Jezreel Valley

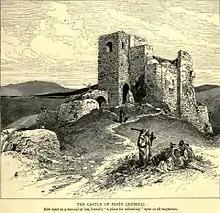
The tower house of the "Castle of Zir'in" in the 1880s

In the 1870s, the Sursock family of Beirut (present-day Lebanon) purchased the land from the Ottoman government for approximately £20,000. This purchase, along with others, dispossessed local Bedouins and resulted in the creation of new tenant communities, as well as a growth of population in pre-existing villages. However, most of these settlements were established on the outskirts of the valley rather than within it.""